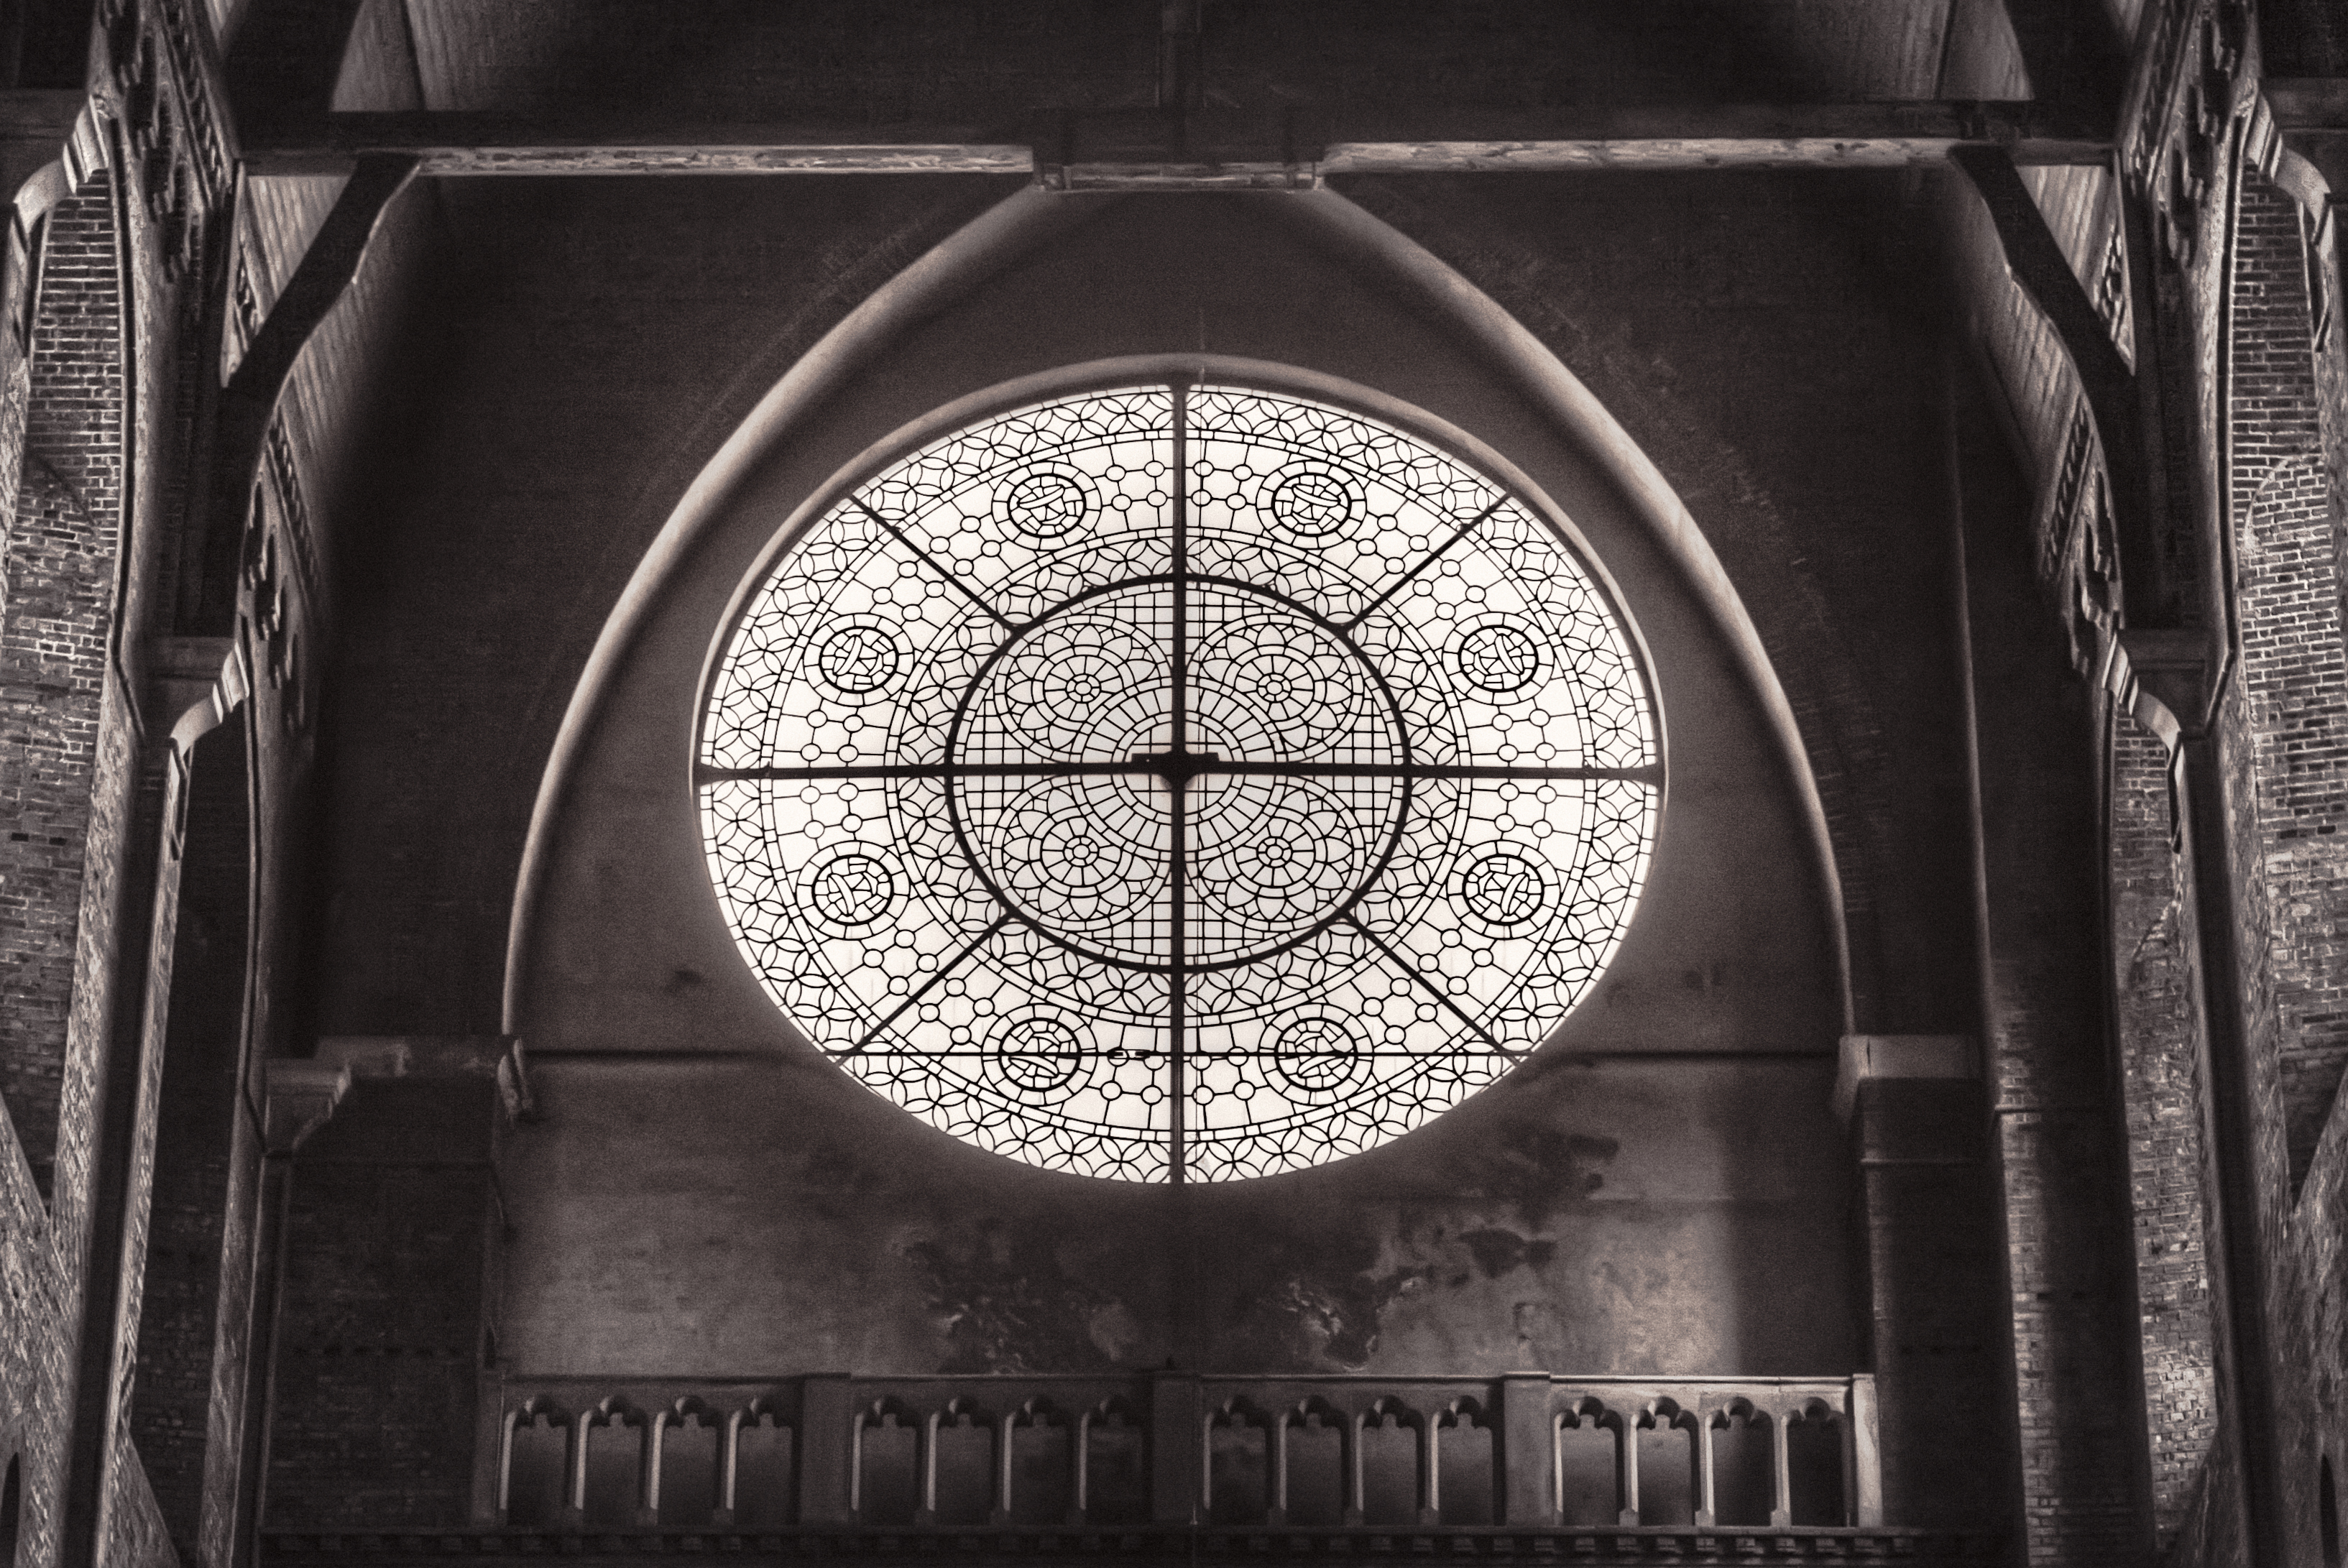
light, black and white, architecture, texture, window, glass, building, church, black, monochrome, lighting, material, circle, bw, blackandwhite, hdr, circular, walls, symmetry, day, iron, dome, tones, shape, cirlce, rosewindow, stbartholomewschurch, saintbartholomew, monochrome photography